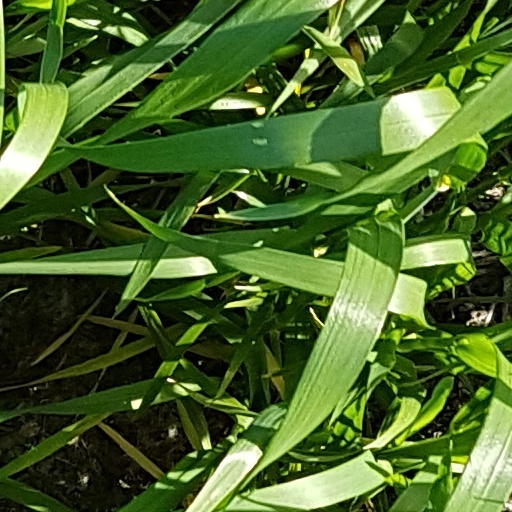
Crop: wheat